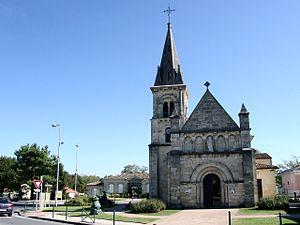
Église Saint Blaise de Sébaste de Martignas-sur-Jalle (Gironde), 1856.
Martignas-sur-Jalle est une commune du Sud-Ouest de la France, située dans le département de la Gironde en région Nouvelle-Aquitaine.